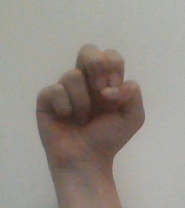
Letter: gaaf